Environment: real
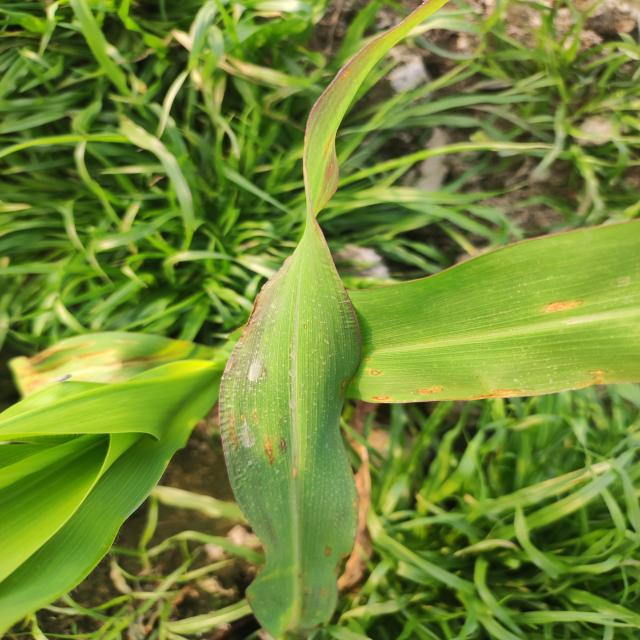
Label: phosphorus_deficiency